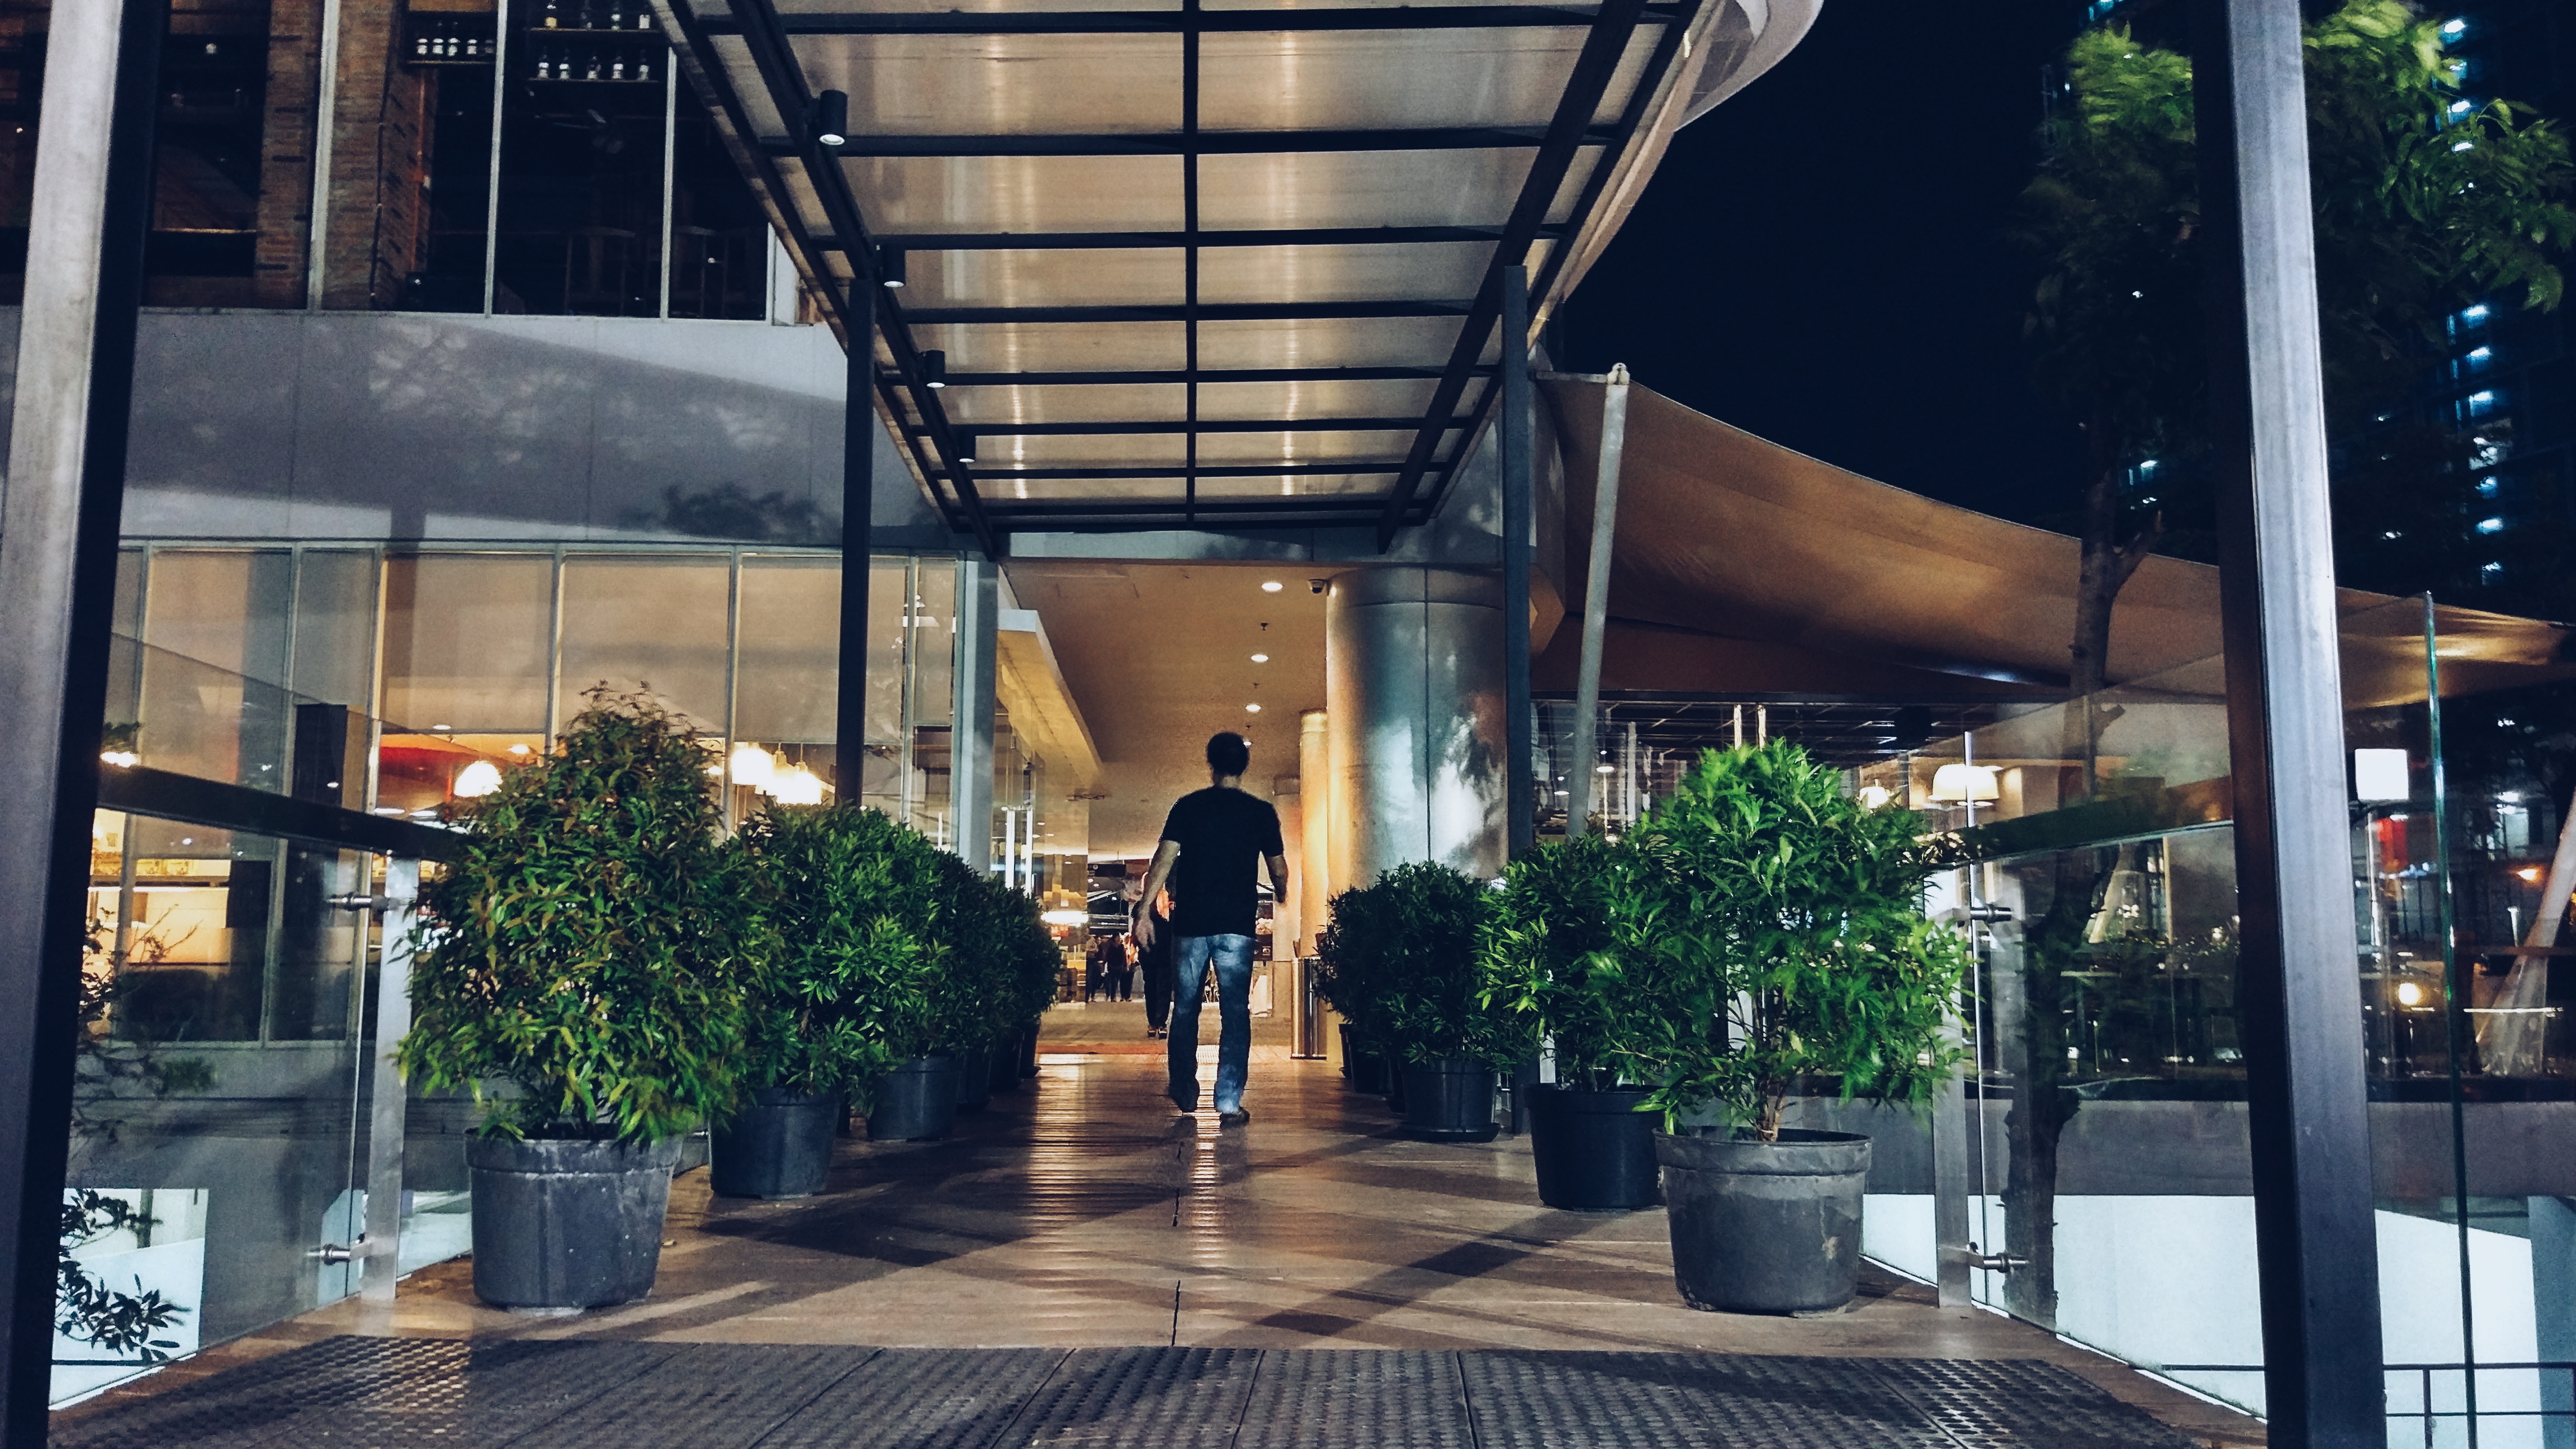
street, downtown, plaza, shopping, interior design, lobby, retail, shopping mall, urban area